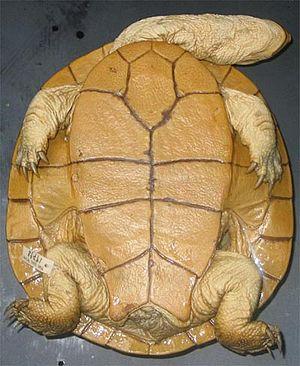
Chelodina steindachneri est une espèce de tortue de la famille des Chelidae.